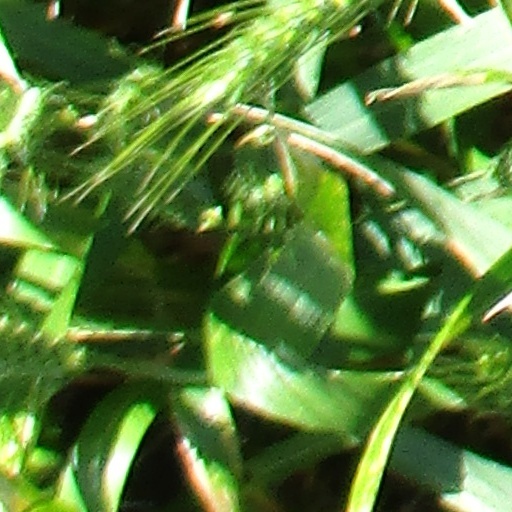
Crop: wheat